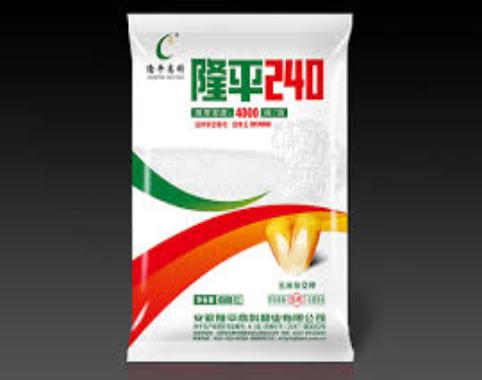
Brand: longping
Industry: Others